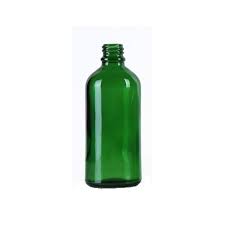
Label: glass